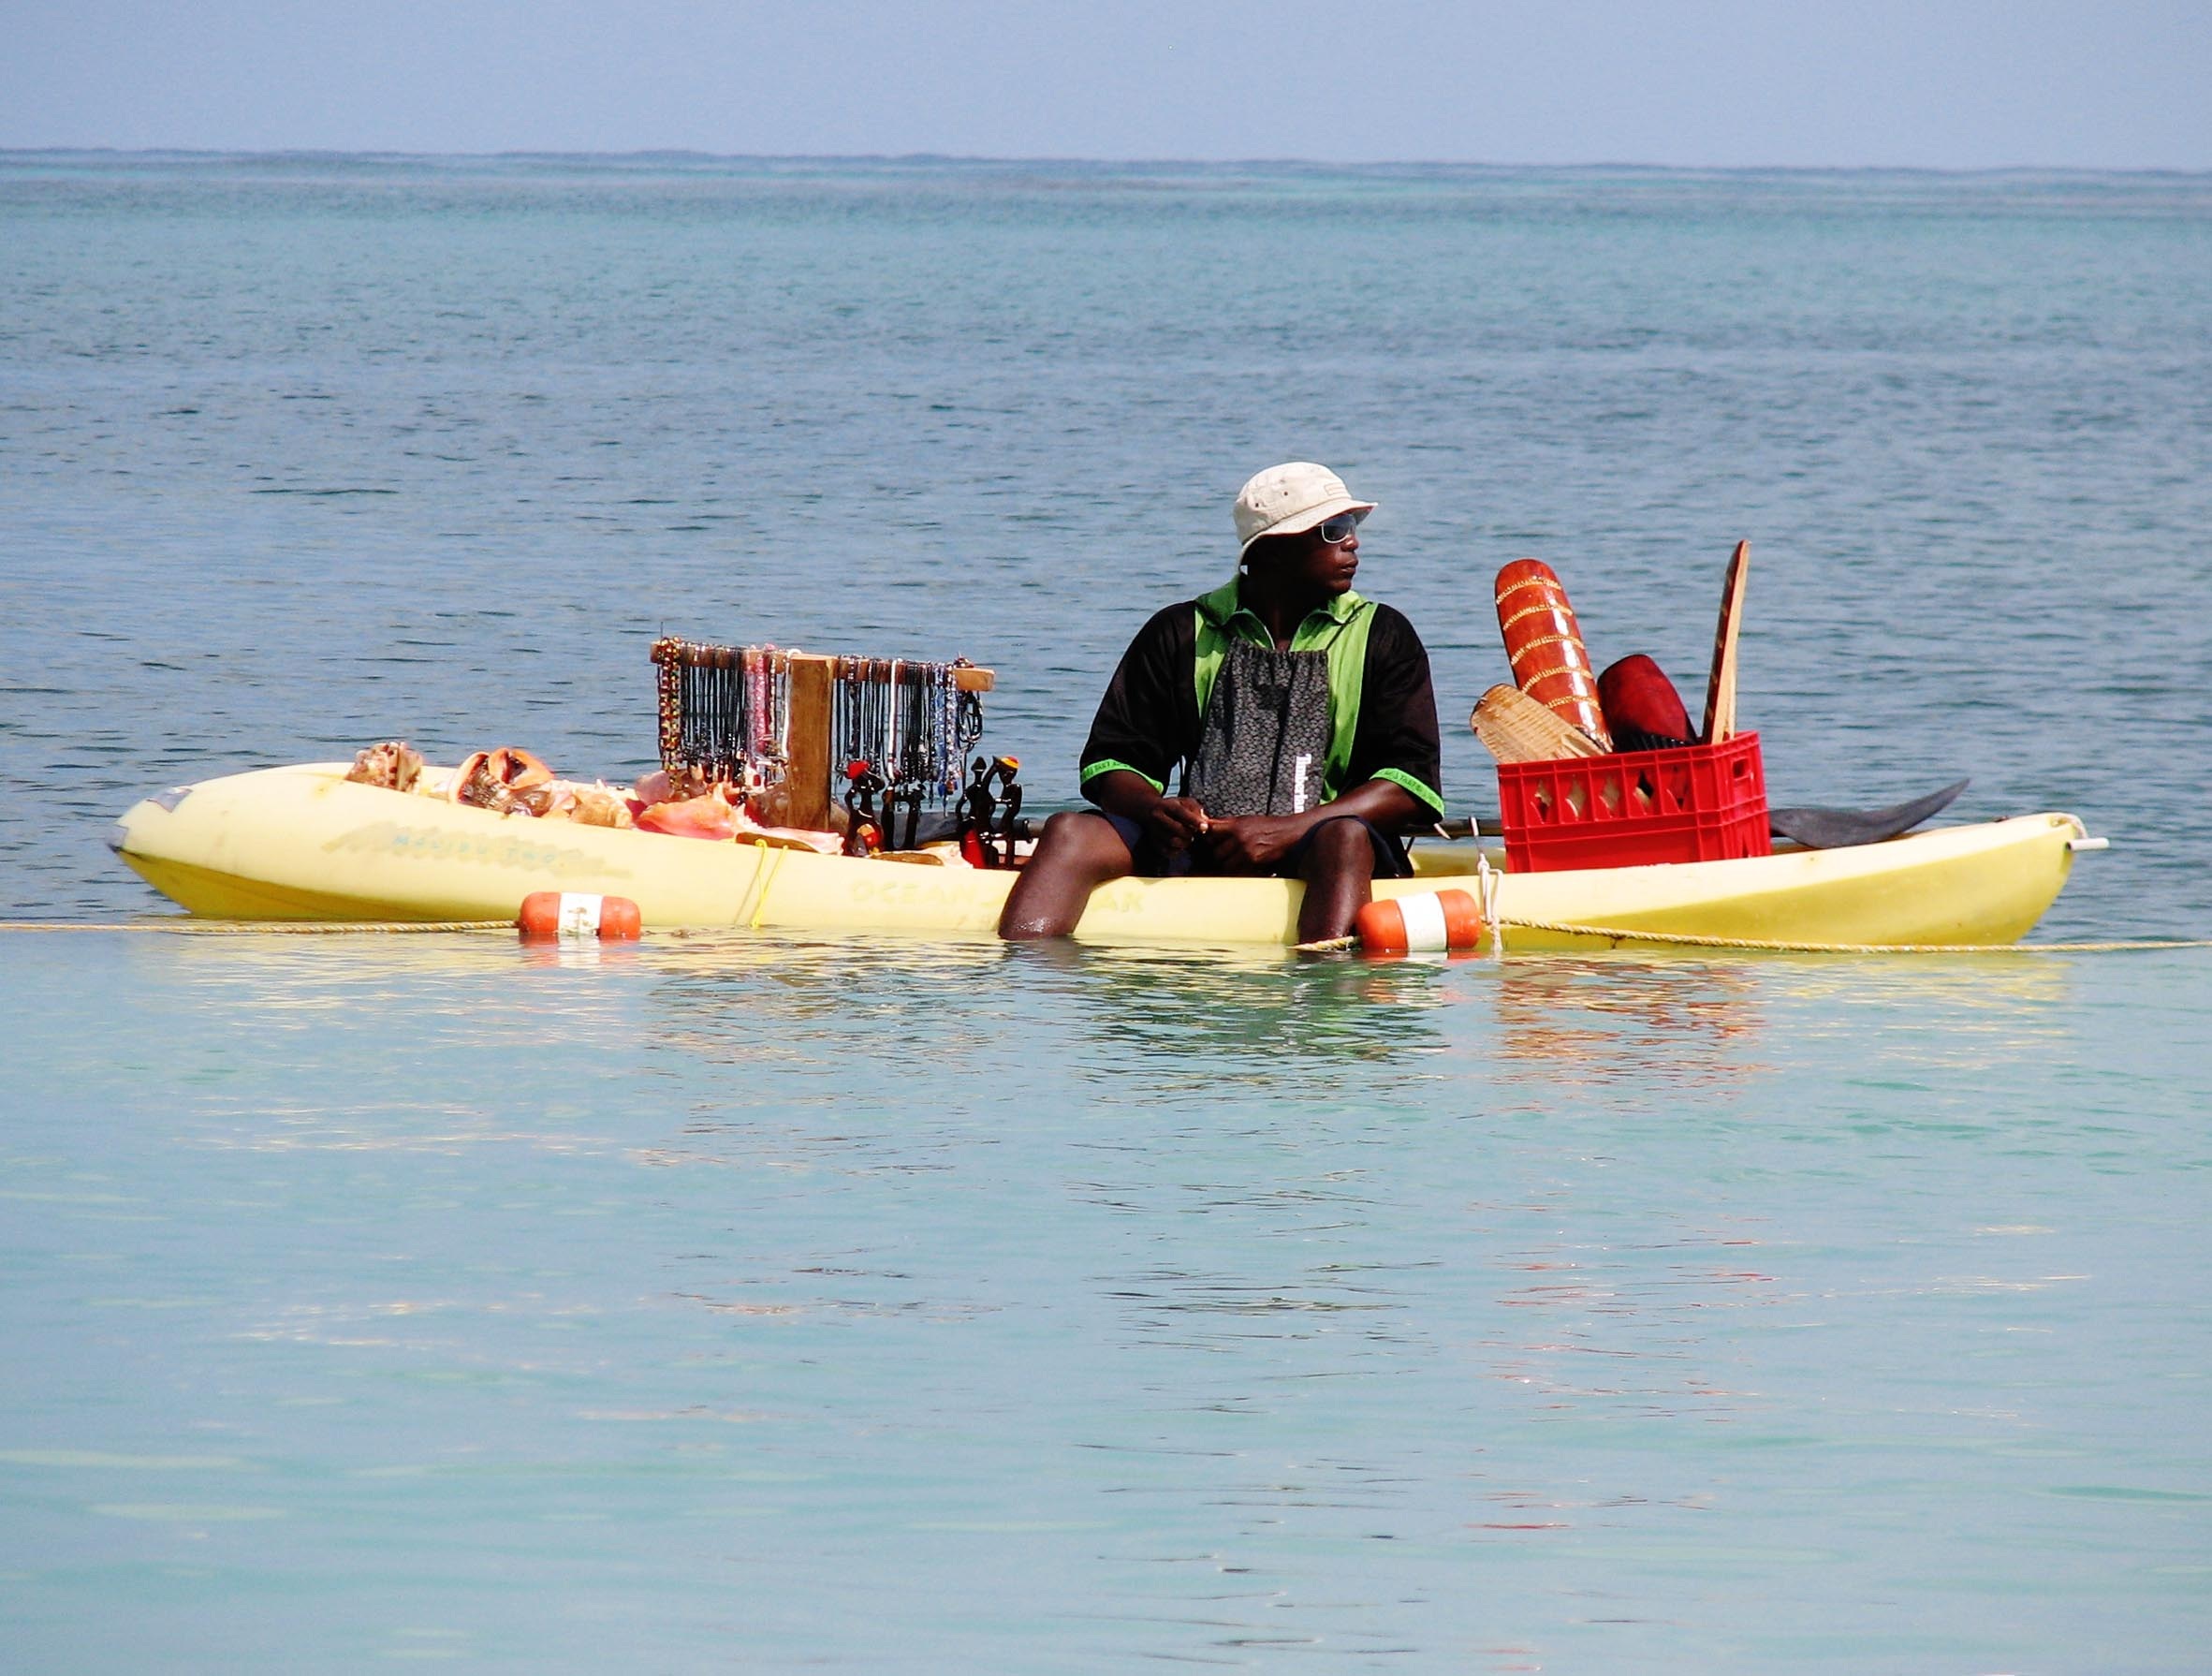
beach, sea, boat, travel, paddle, vehicle, holiday, craft, kayak, homemade, sports equipment, boating, jamaica, kayaking, souvenir, watercraft, dinghy, sea kayak, skiff, inflatable boat, watercraft rowing